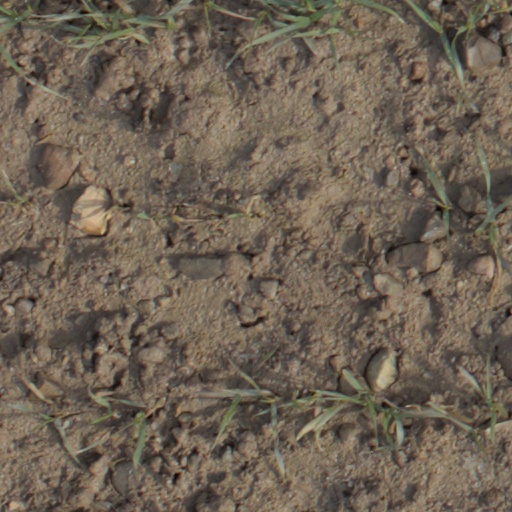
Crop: wheat